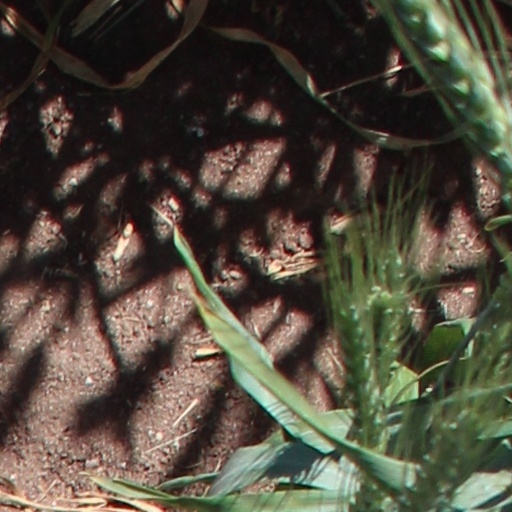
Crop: wheat